Jumbo McGinnis

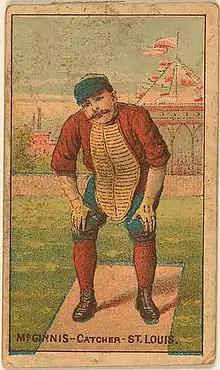
McGinnis erroneously depicted on an 1887 baseball card as a catcher

George Washington McGinnis ( – May 18, 1934) was an American pitcher whose Major League Baseball career spanned from 1882 to 1887. Nicknamed "Jumbo" for his heavy, robust frame, McGinnis is considered the first ace of the storied franchise that would later become known as the St. Louis Cardinals.